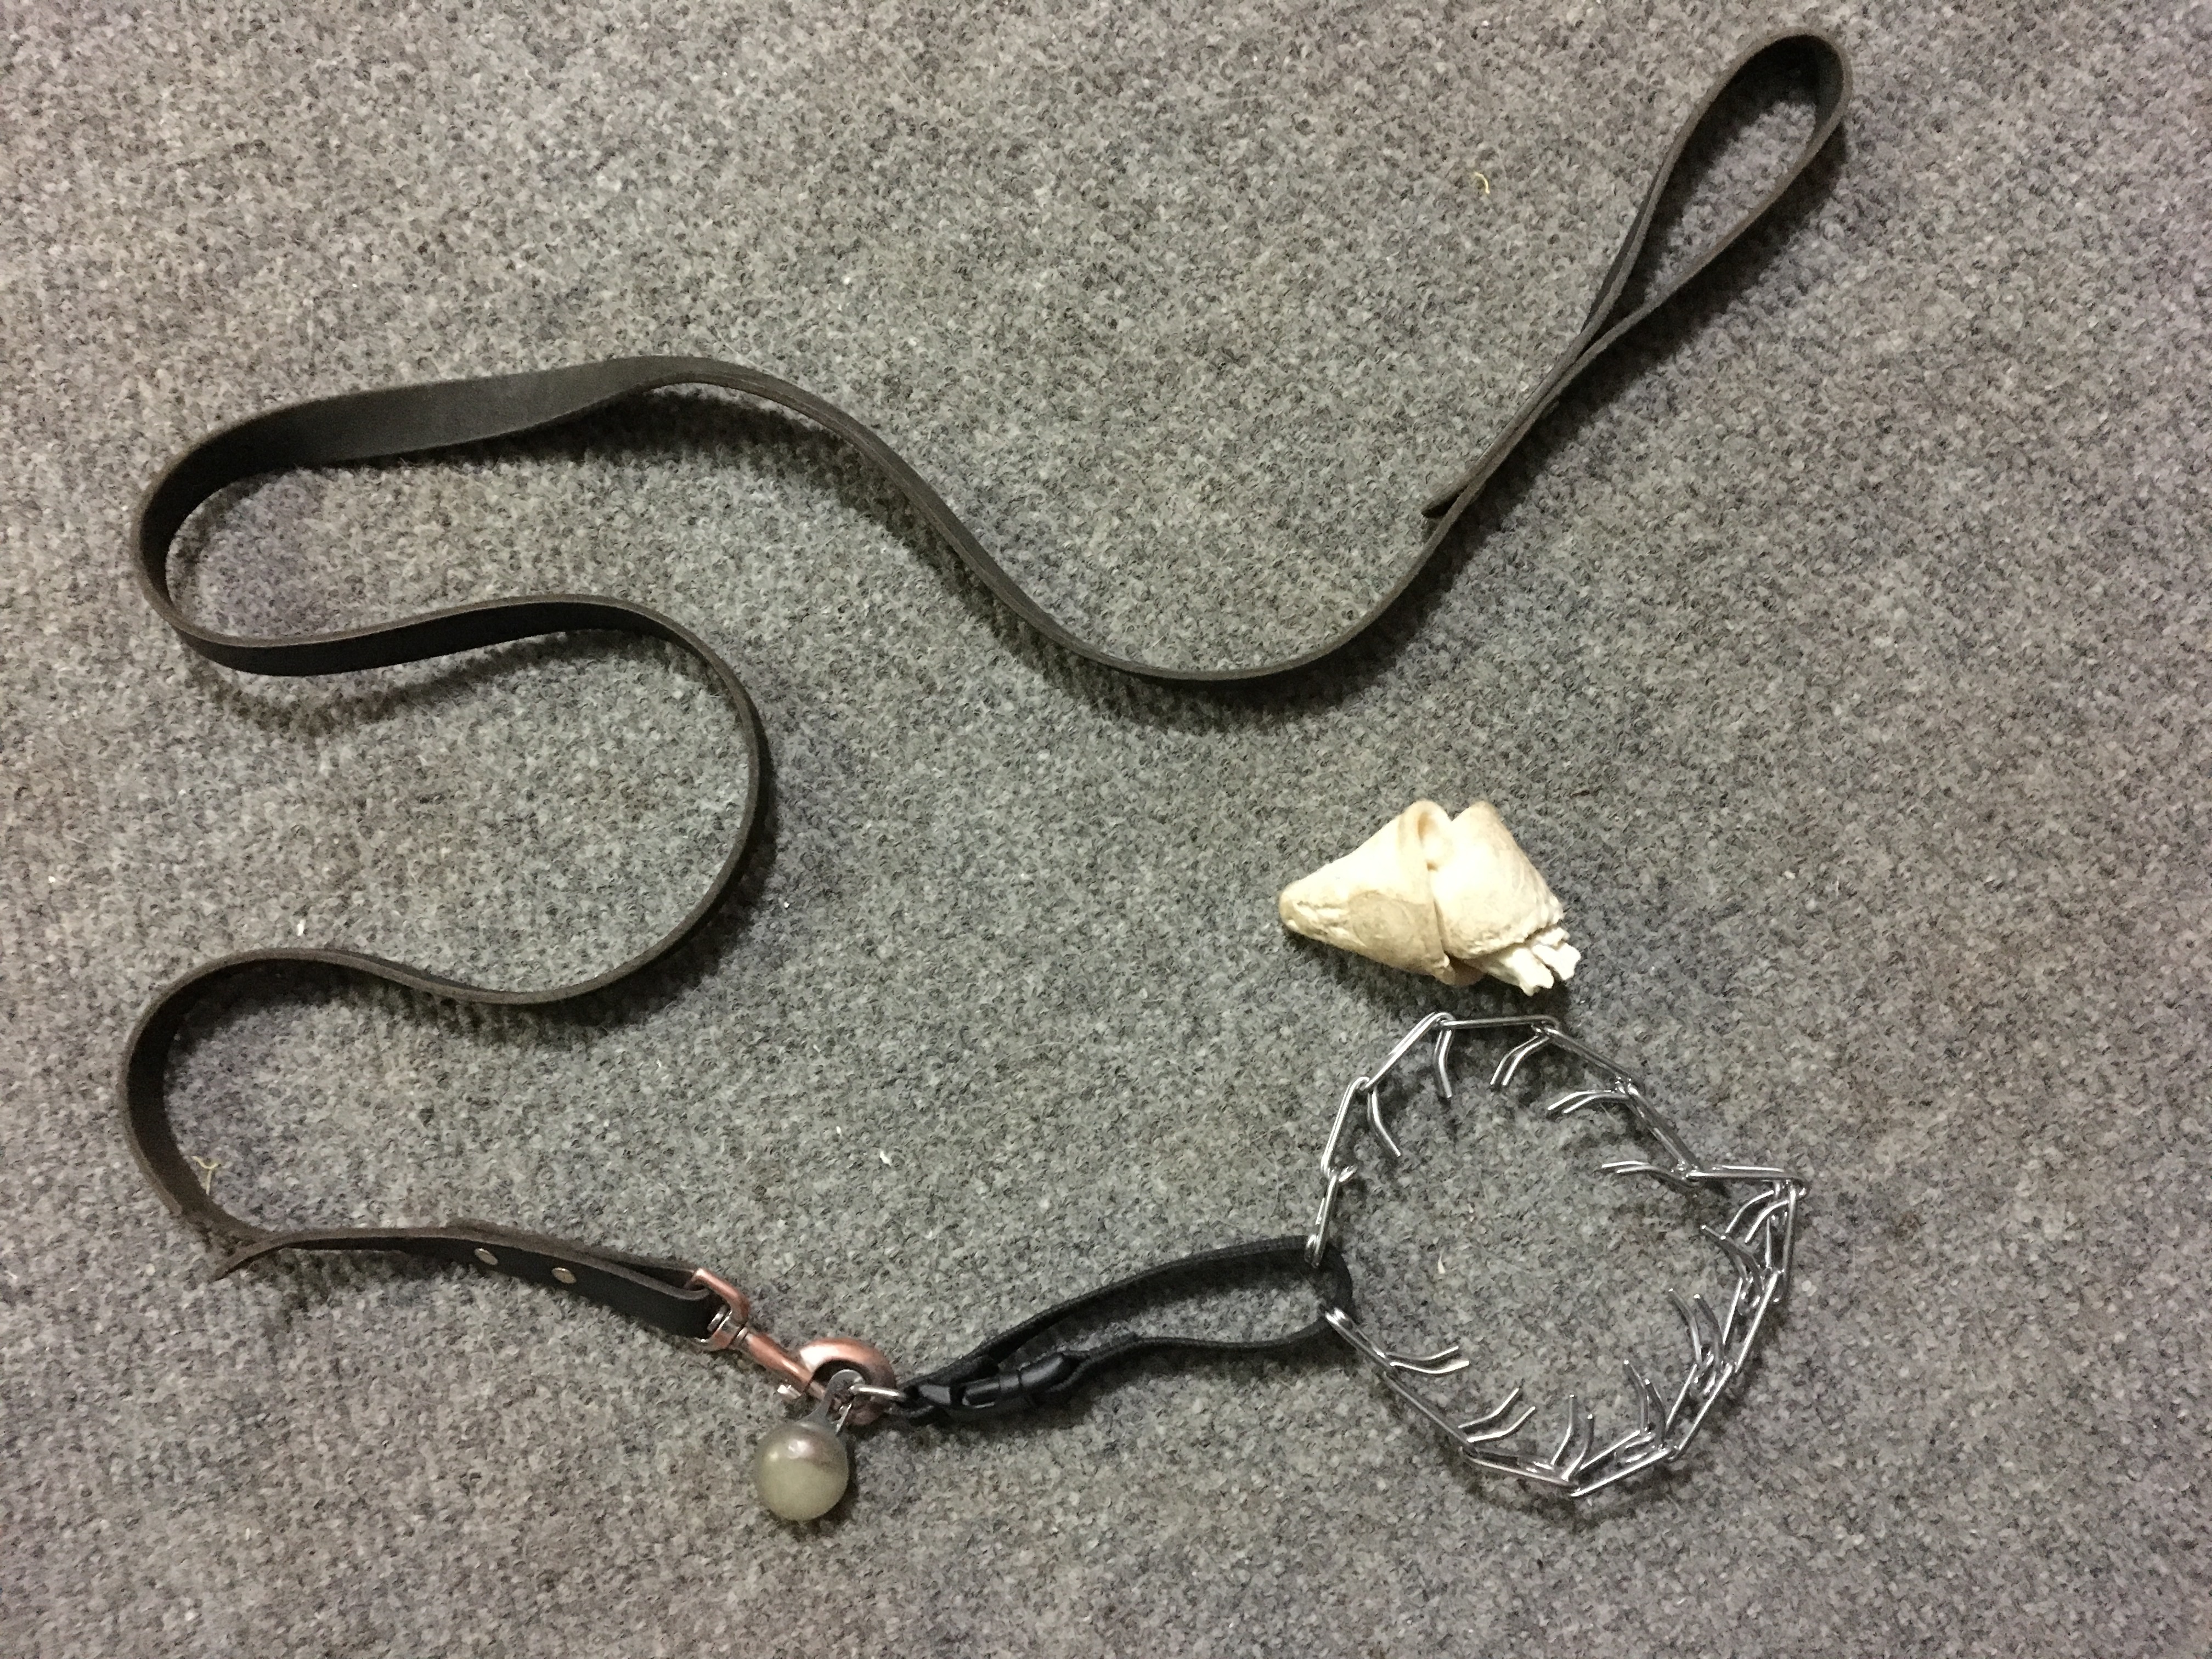
chain, necklace, jewellery, silver, fashion accessory